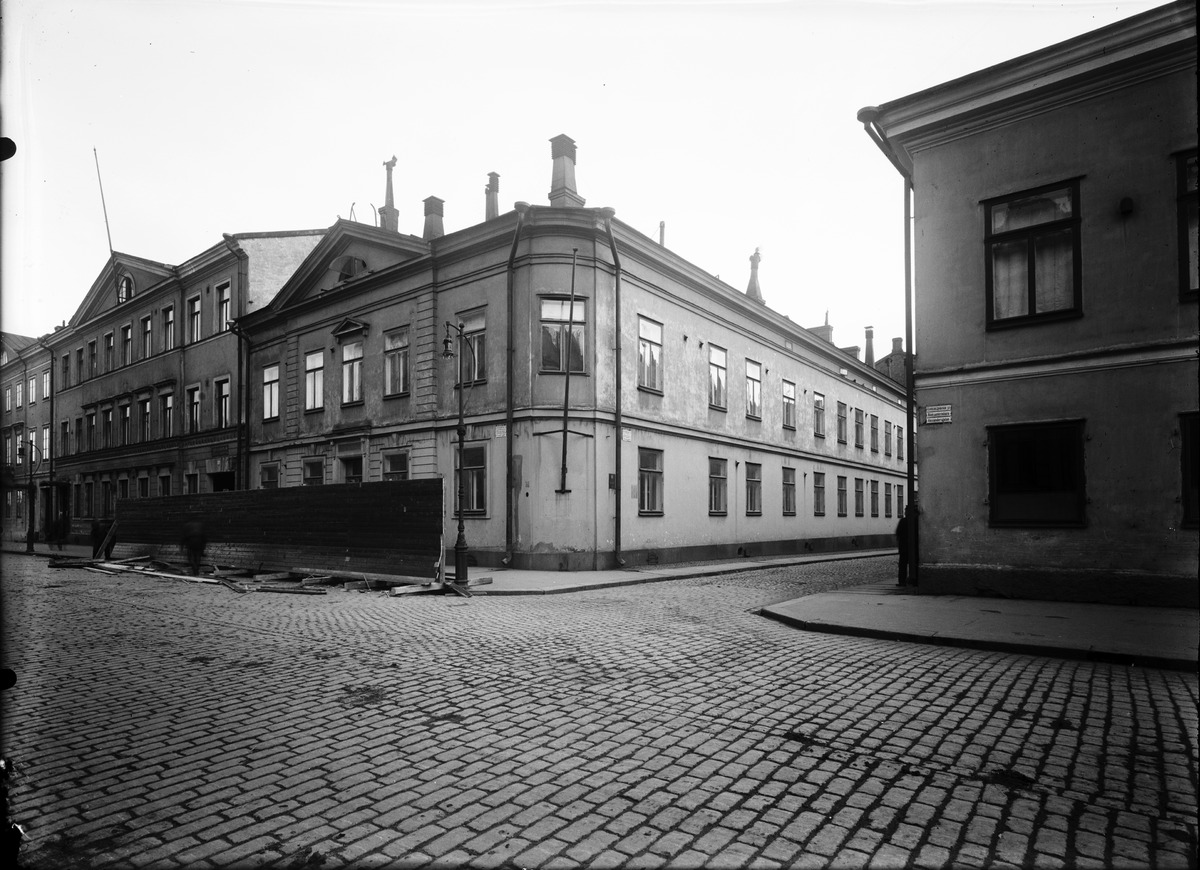
Aleksanterinkatu 10
sisällön kuvaus: Aleksanterinkatu 10. - Helenankatu 5. Aleksanterinkatu 8. mustavalkoinen
Kuvaaja: Sundström, Eric, valokuvaaja
Ajankohta: kuvausaika 1910 -luku
Paikka: Suomi, Uusimaa, Helsinki, Kruununhaka Helsinki, Aleksanterinkatu 10. Aleksanterinkatu 8
Aiheet: kadut, asuinrakennukset, liikerakennukset, hallintorakennukset